Boeing YC-14

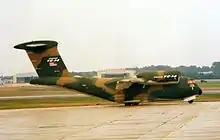
Camouflaged "72-1874" at Andrews AFB, 1976

In mid-1970, the USAF began a paper study, the Tactical Aircraft Investigation (TAI), with Boeing, McDonnell Douglas, and other companies to look at possible tactical transport aircraft designs. This study was a precursor to what became the Advanced Medium STOL Transport program. As a part of this program, Boeing began to look at various high-lift aircraft configurations. Boeing had earlier proposed an underwing externally blown flap solution for their competitor for the Lockheed C-5 Galaxy, and had put this to good use when it modified its losing entry into the Boeing 747. The company had also done studies with the original Boeing 707 prototype, the Boeing 367-80, adding extensive leading and trailing edge devices using blown flaps. For the TAI studies, Boeing again looked at those mechanisms, as well as new mechanisms like boundary layer control. However, none of these studied designs were particularly appealing to Boeing.